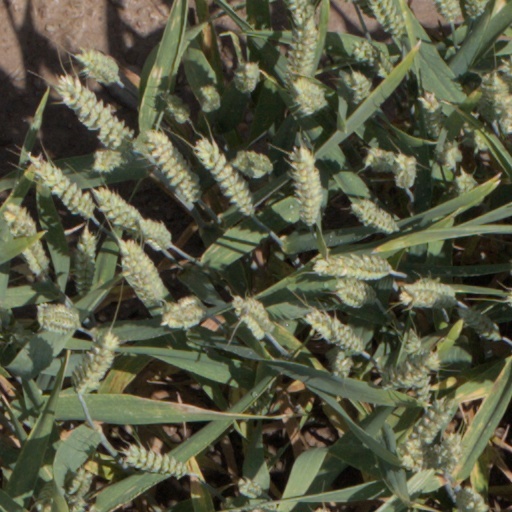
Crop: wheat